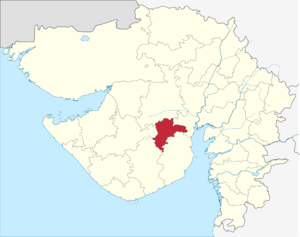
Le district de Botad est un district de l'état du Gujarat en Inde.